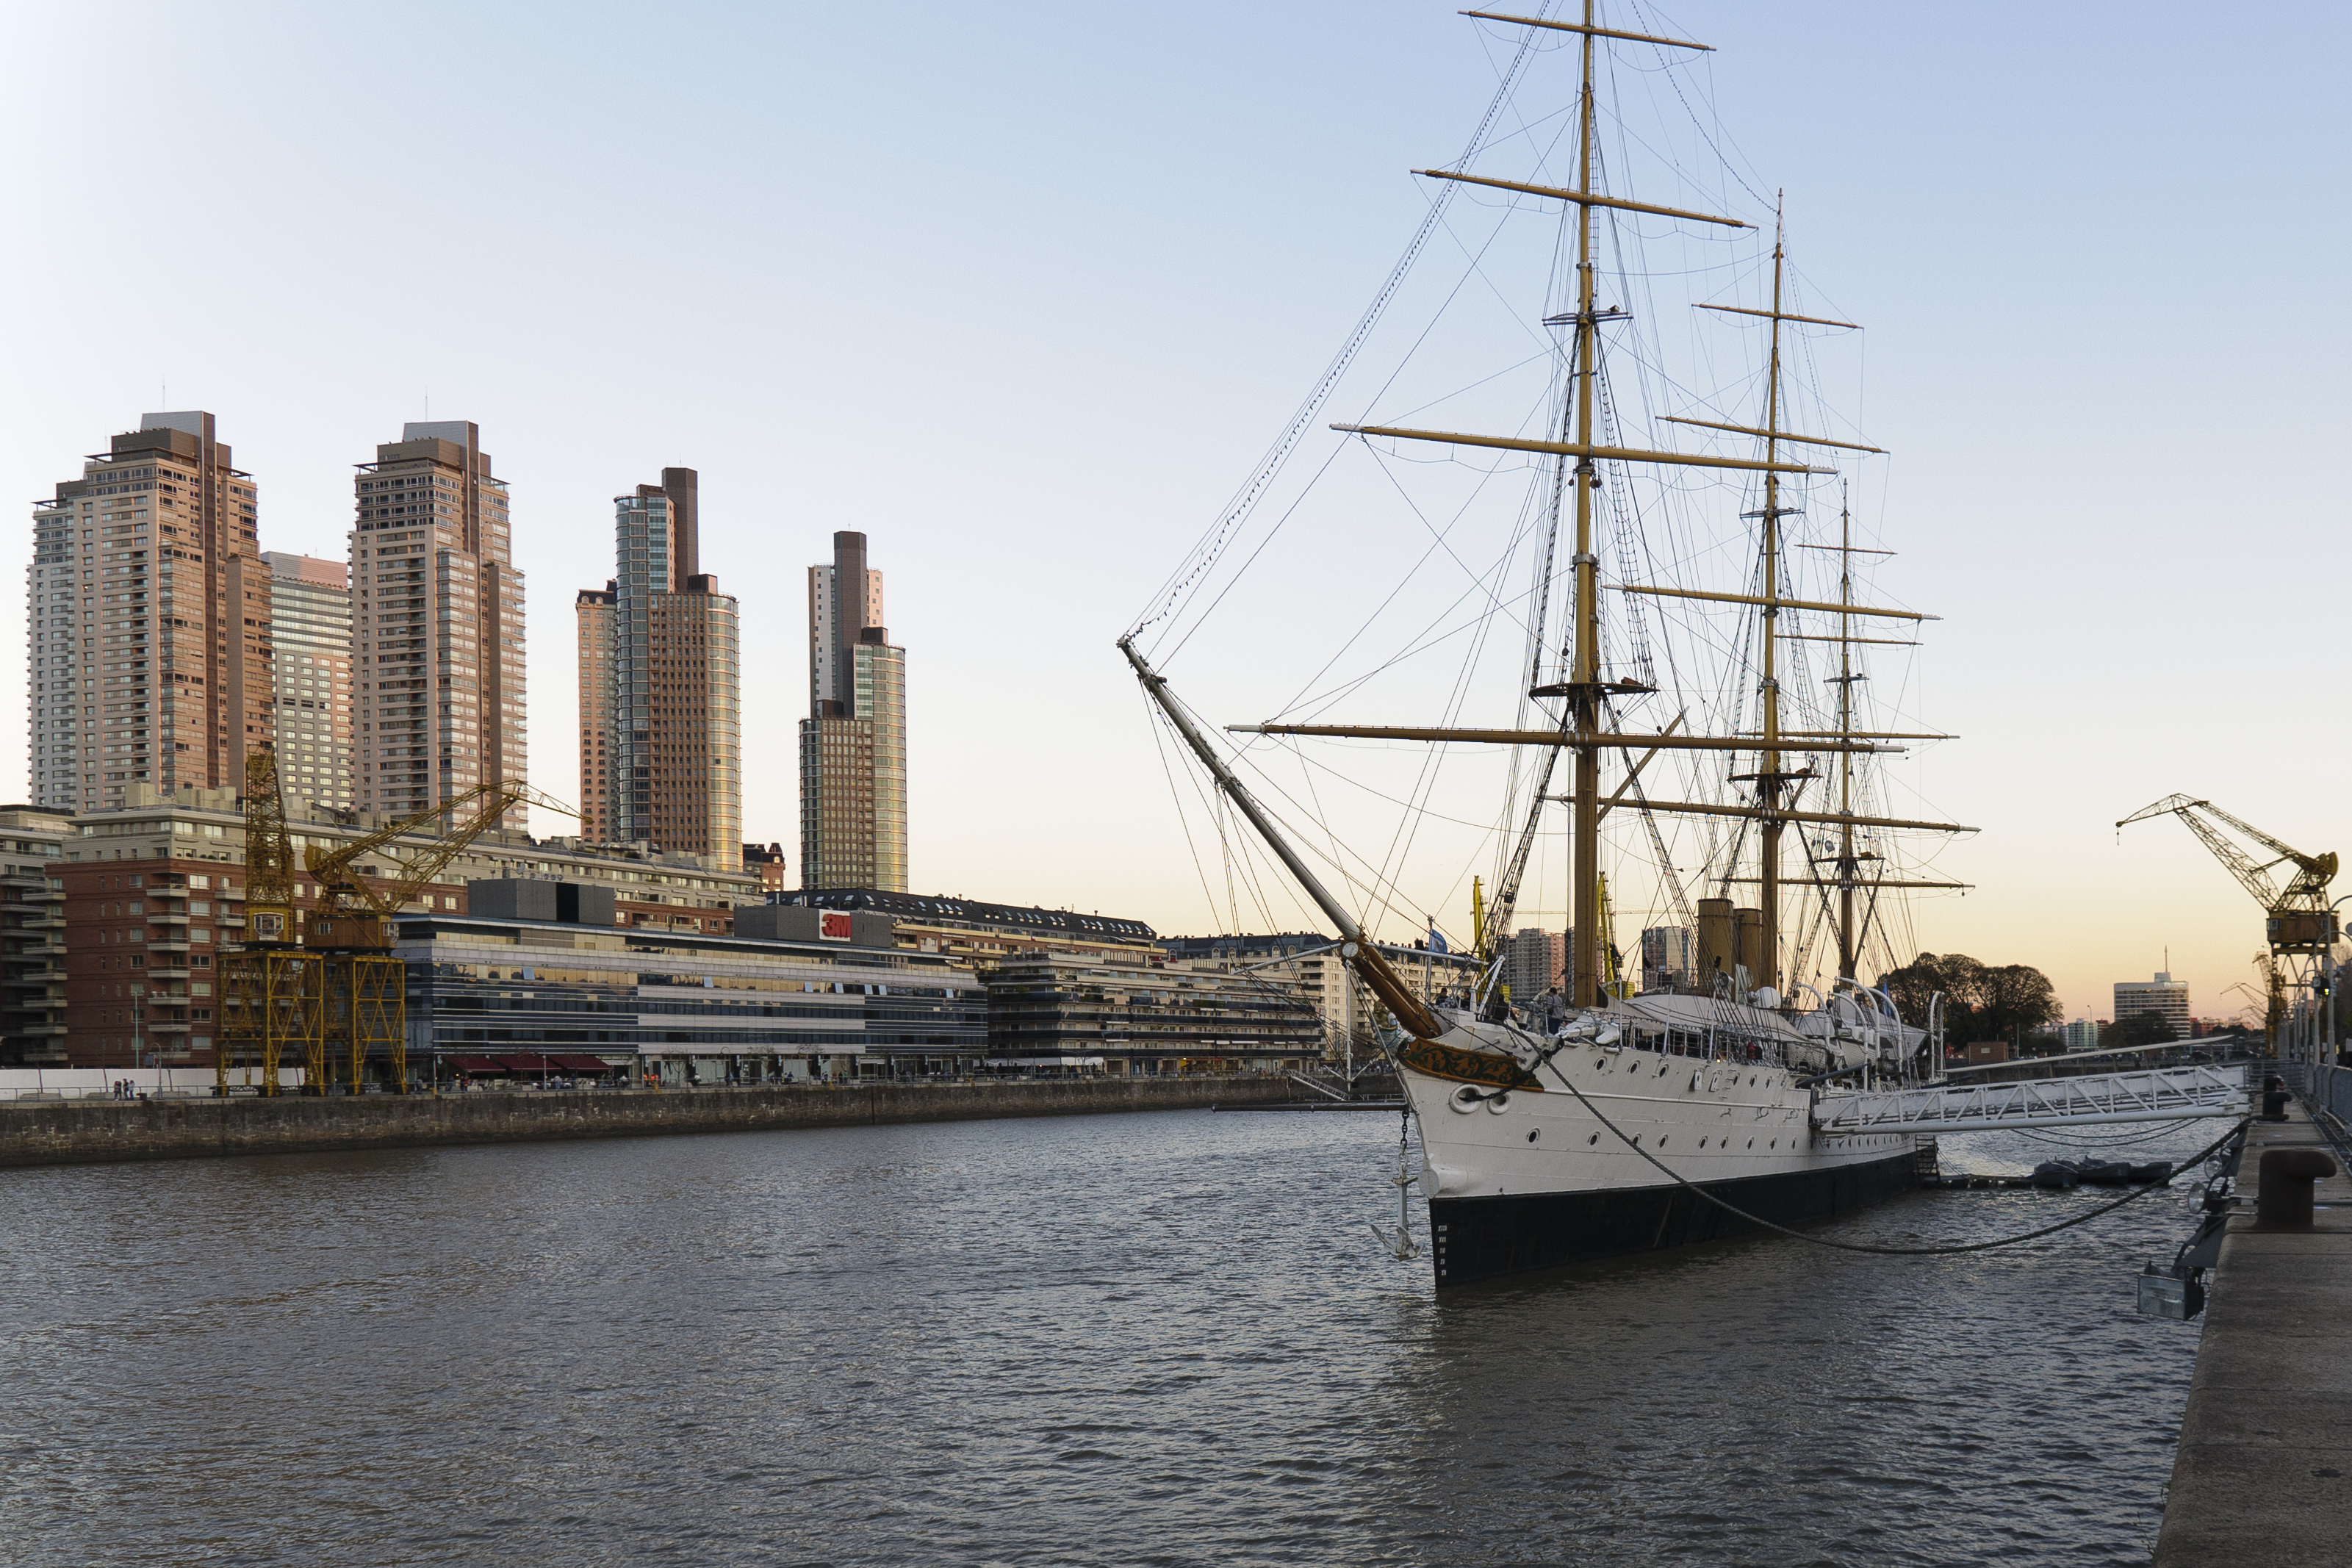
sea, dock, boat, ship, vehicle, mast, harbor, marina, nikon, sail, argentina, watercraft, windjammer, frigate, buenosaires, aires, d300, approved, sailing ship, tall ship, galleon